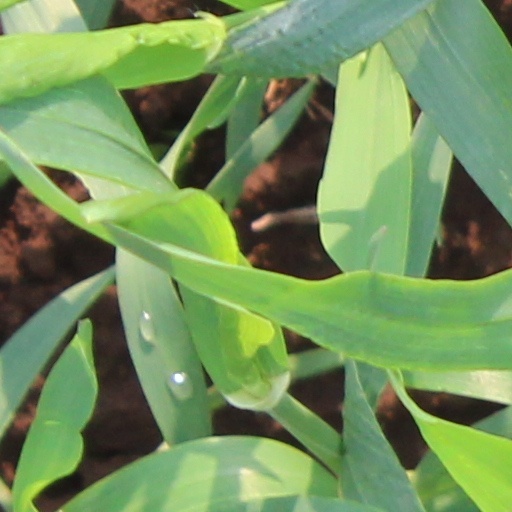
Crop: wheat